Warren E. Burger

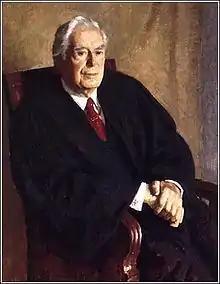
Official portrait of Warren Burger

The Court issued a unanimous ruling, "Swann v. Charlotte-Mecklenburg Board of Education" (1971), supporting busing to reduce "de facto" racial segregation in schools. However, Burger wrote the majority opinion for "Milliken v. Bradley" (1974), which upheld "de facto" school segregation across school district lines if segregationist policy was not explicitly stated by all of the districts involved. In "United States v. U.S. District Court" (1972), the Burger Court issued another unanimous ruling against the Nixon administration's desire to invalidate the need for a search warrant and the requirements of the Fourth Amendment in cases of domestic surveillance. Then, only two weeks later in "Furman v. Georgia" (1972), the Court, in a 5–4 decision, invalidated all death penalty laws then in force although Burger dissented from that decision. In the most controversial ruling of his term, "Roe v. Wade" (1973), Burger voted with the majority to recognize a broad right to privacy that prohibited states from banning abortions. However, Burger later abandoned "Roe" in "Thornburgh v. American College of Obstetricians and Gynecologists" (1986).